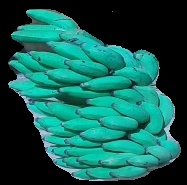
Variety: elakki-bale
Grade: grade3